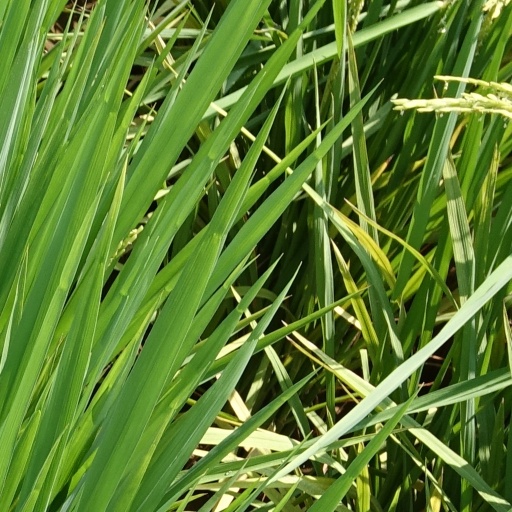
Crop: rice